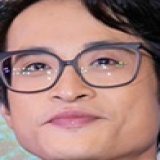
ca sĩ Hà Anh Tuấn